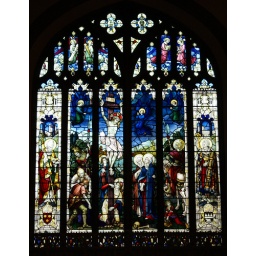
Stained glass window in St Nicholas' church, Newbury